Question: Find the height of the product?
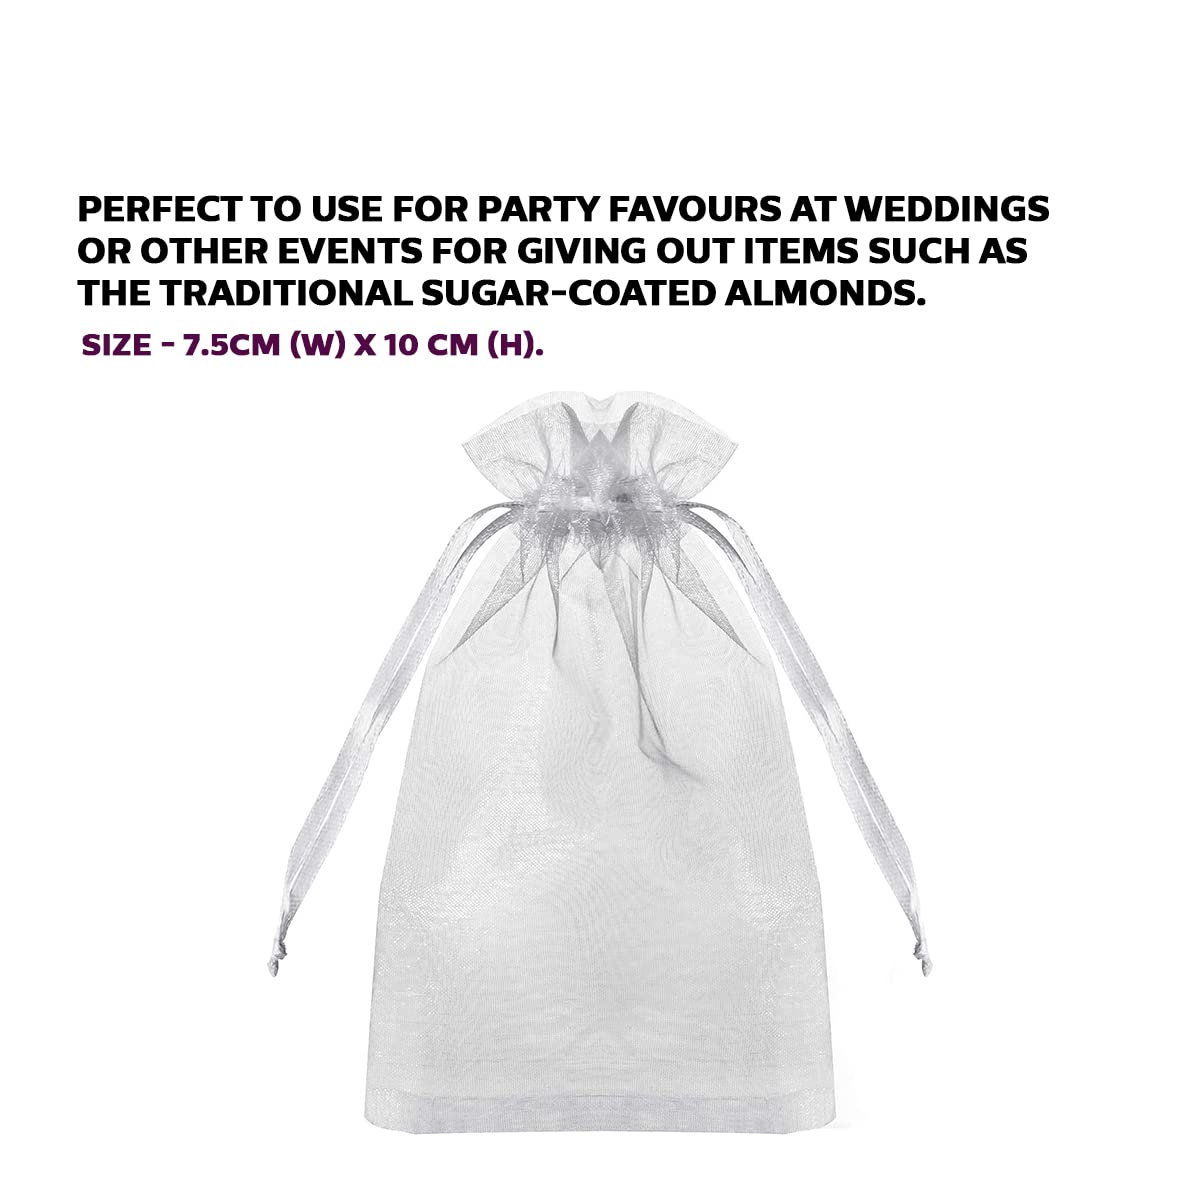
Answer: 7.5 centimetre